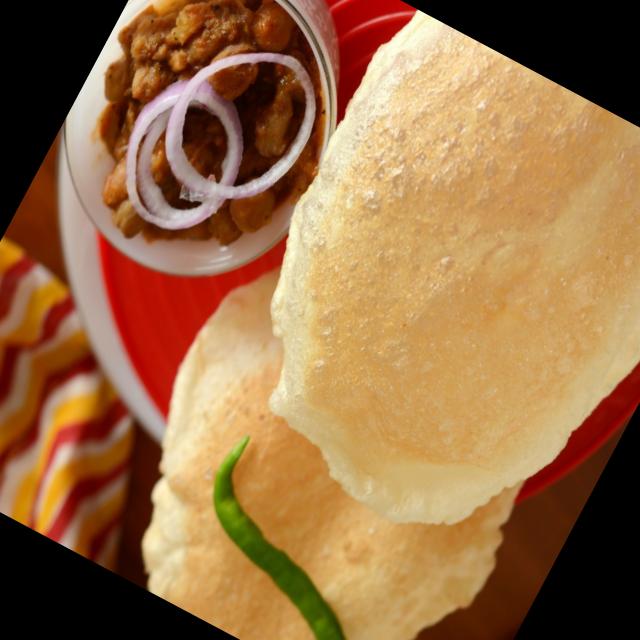
Dish: chole_bhature